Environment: real
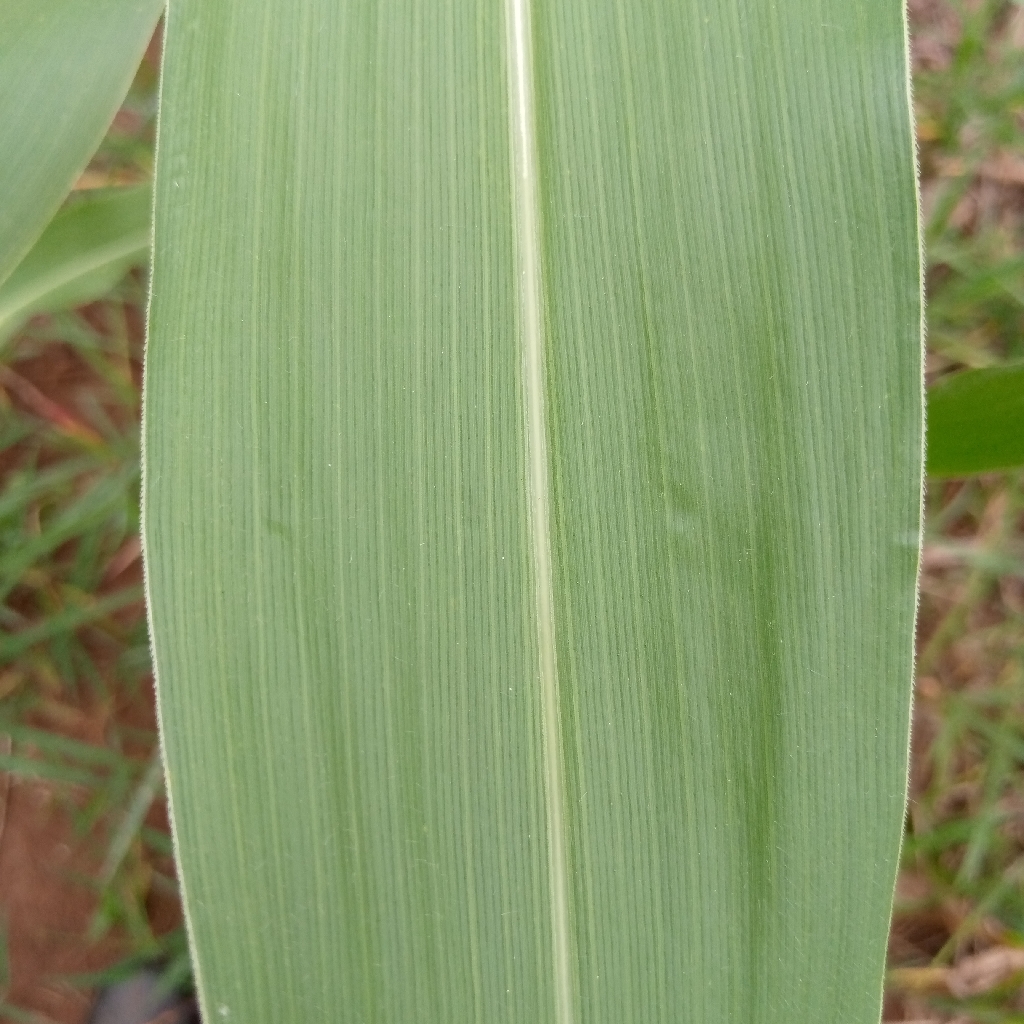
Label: healthy